Arechi Castle

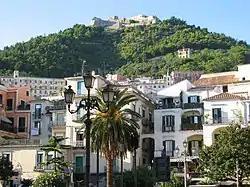
Arechi Castle as seen from Salerno

Arechi Castle is a castle in southern Italy located on top of a mountain (about 360m above sea level), at the foot of which lies the city of Salerno.